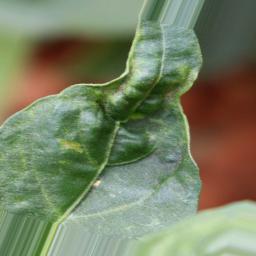
Label: mites_and_trips